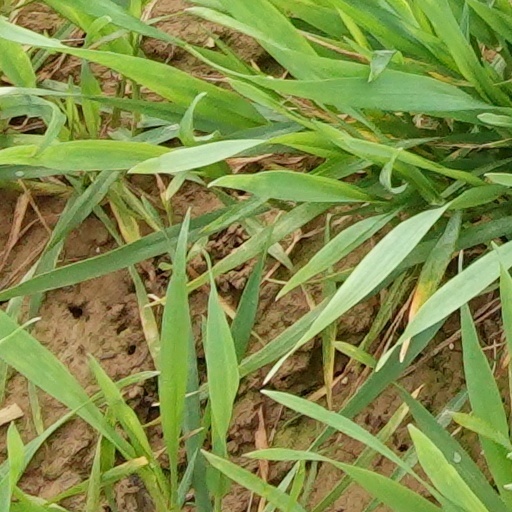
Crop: wheat